Essad Toptani

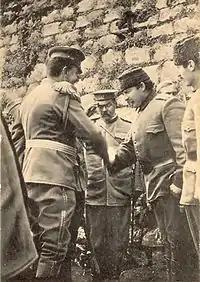
Toptani surrendering Shkodra to Montenegrins

In 1912 during the Albanian revolt and aftermath of the Ottoman parliamentary elections, parliamentarians Toptani and Syrja Vlora represented the Albanian side in a parliamentary discussion with the Young Turks. Both called for the cessation of government force and implementation of good governance to alleviate the situation in Albanian lands. Amidst the Albanian Revolt of 1912 Toptani obliged himself to organize the uprising in Central Albania and Mirdita. On 30 January 1913, Hasan Riza Pasha, commander of Shkodër, was ambushed and killed by unknown men disguised as women, thought to be Osman Bali and Mehmet Kavaja, two Albanian officers of Toptani. Riza Pasha wanted to keep up the defense of the besieged city, and after his death Toptani continued his resistance until April 1913. He turned the fortress of Shkodër over to Montenegro, only in April 1913 after a prolonged war and great heroism of Albanian and Turkish soldiers.